Israel Kantor

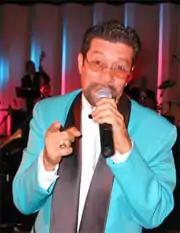
Israel Kantor

Israel Kantor, also known as Israel Sardinas, Wilfredo Israel Sardinas, and Wilfredo Israel Sardiñas Domínguez, (16 October 1949 – 1 July 2006) was a Cuban-born musician and composer who later lived and worked in the United States. Born 1949 in a town called Alturas de Canasi with the name Wilfredo Israel Sardinas, he grew up in Havana, Cuba. He gained popularity in the 1970s as a sonero, a singer of the Son cubano style of music. Early influences included music by Beny More. He joined with Los Van Van in 1980 and toured globally with them, before leaving the group and moving to the United States in 1983.